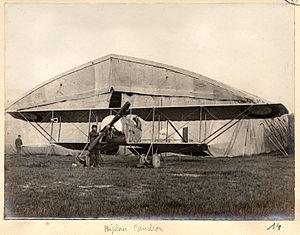
Adjudant Bauer réparant un avion biplan Caudron dans un champ d'aviation près d'Amiens (Somme). 13 juin 1915. Guerre 1914-1918.